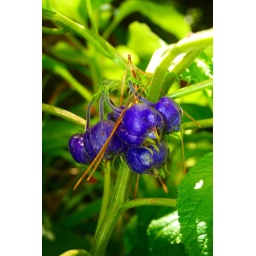
I don't know what these flowers are but the intensity of the blue hiding under the leaves i found amazing